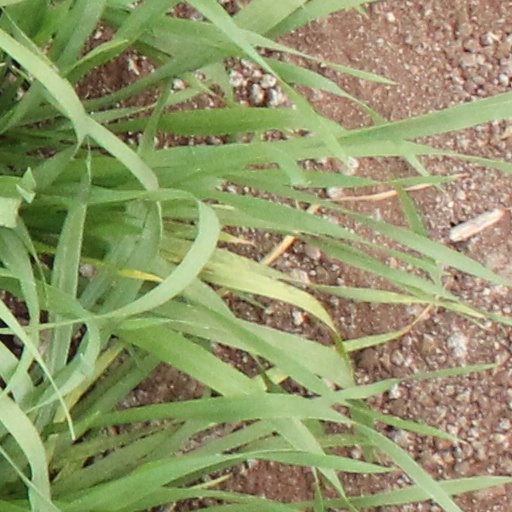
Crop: wheat